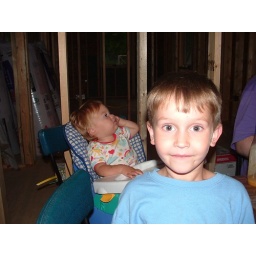
...with our kitchen table in his future bedroom...